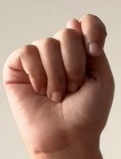
ASL sign: T